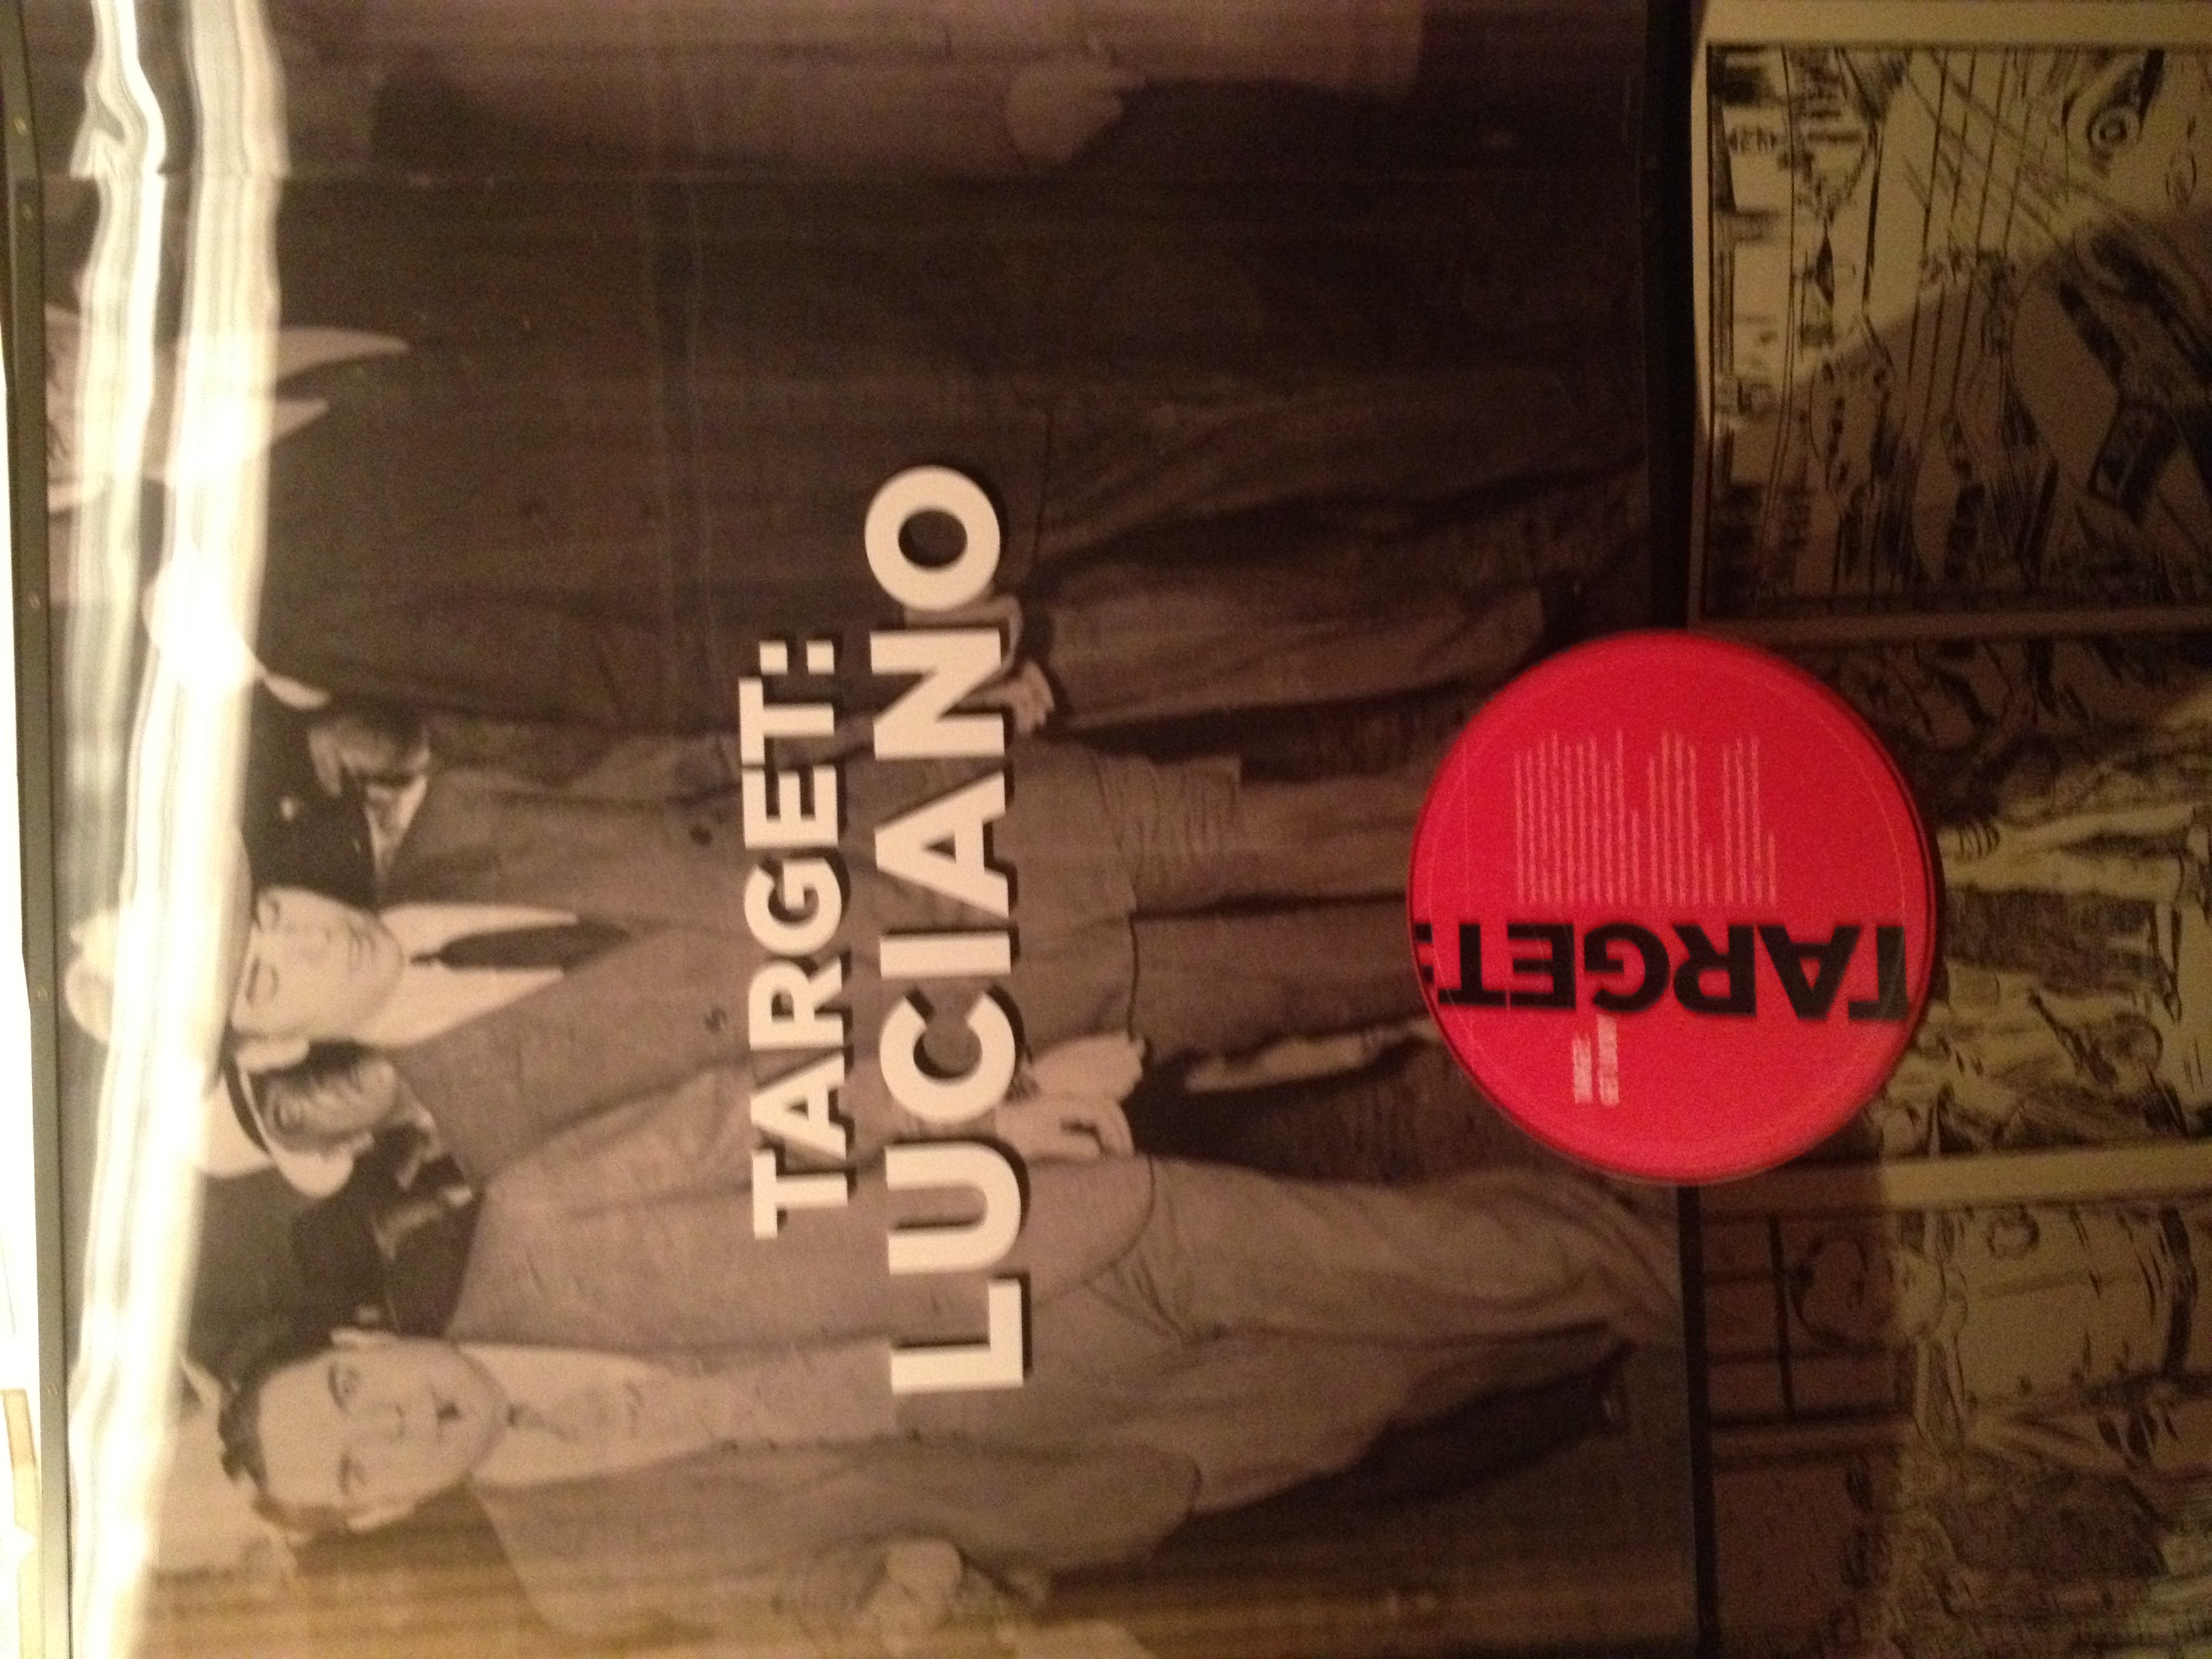
poster